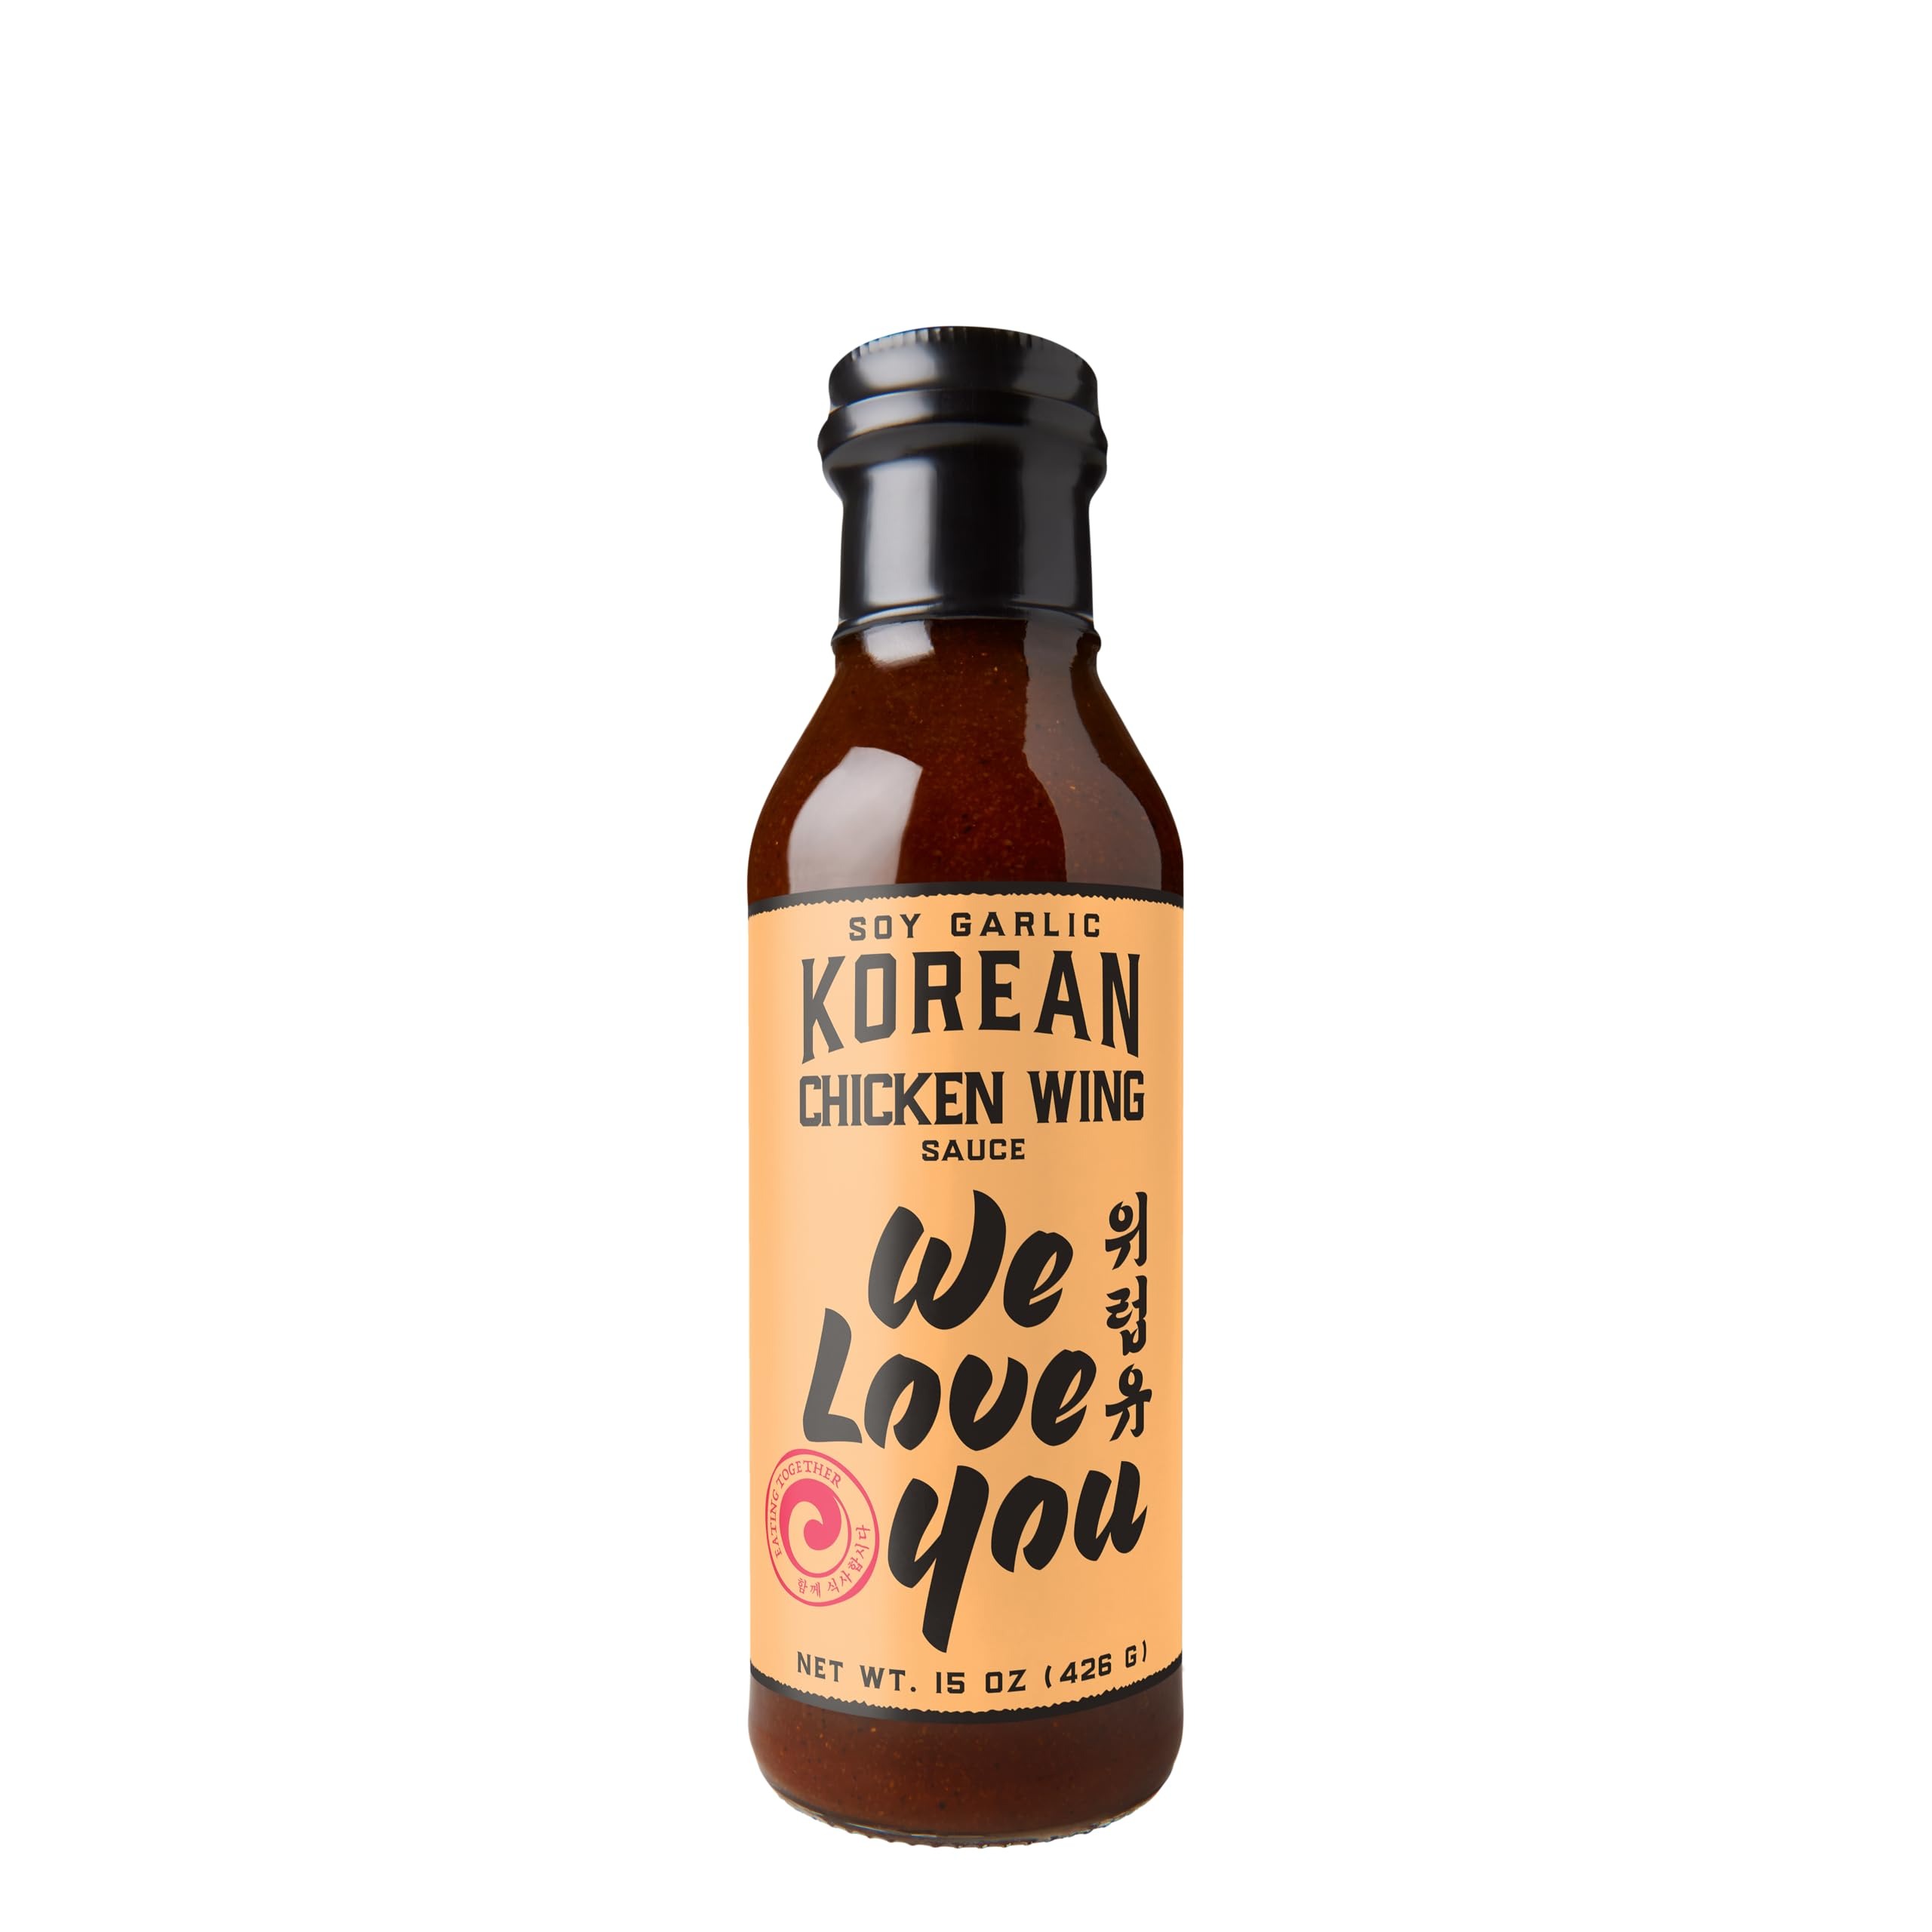
Item Name: Soy Garlic Korean Chicken Wing Sauce & Glaze, Vegan, OU Kosher 15oz (pack of 1) (Soy Garlic Korean Chicken Wing Sauce & Glaze)
Bullet Point 1: Use as Marinade, Cooking Sauce or BBQ Sauce
Bullet Point 2: Delicious on Chicken, Steak, Ribs, Fish, Tofu or Veggies
Bullet Point 3: NO MSG, High Fructose Corn Syrup or Artificial Ingredients
Bullet Point 4: Gluten free, Vegan, Made in the USA
Product Description: Korean Fried Chicken! Ask anyone who’s had it and they’ll tell you it’s addictive. We made this sauce for all those times you just want some wings. Tailgating, Superbowl parties, Game nights, or just streaming your favorite K-pop performance! Double fry or bake wings and then slather them in this sauce for delicious Soy Garlic Korean Chicken Wings!
Value: 15.0
Unit: Ounce

Price: 5.42